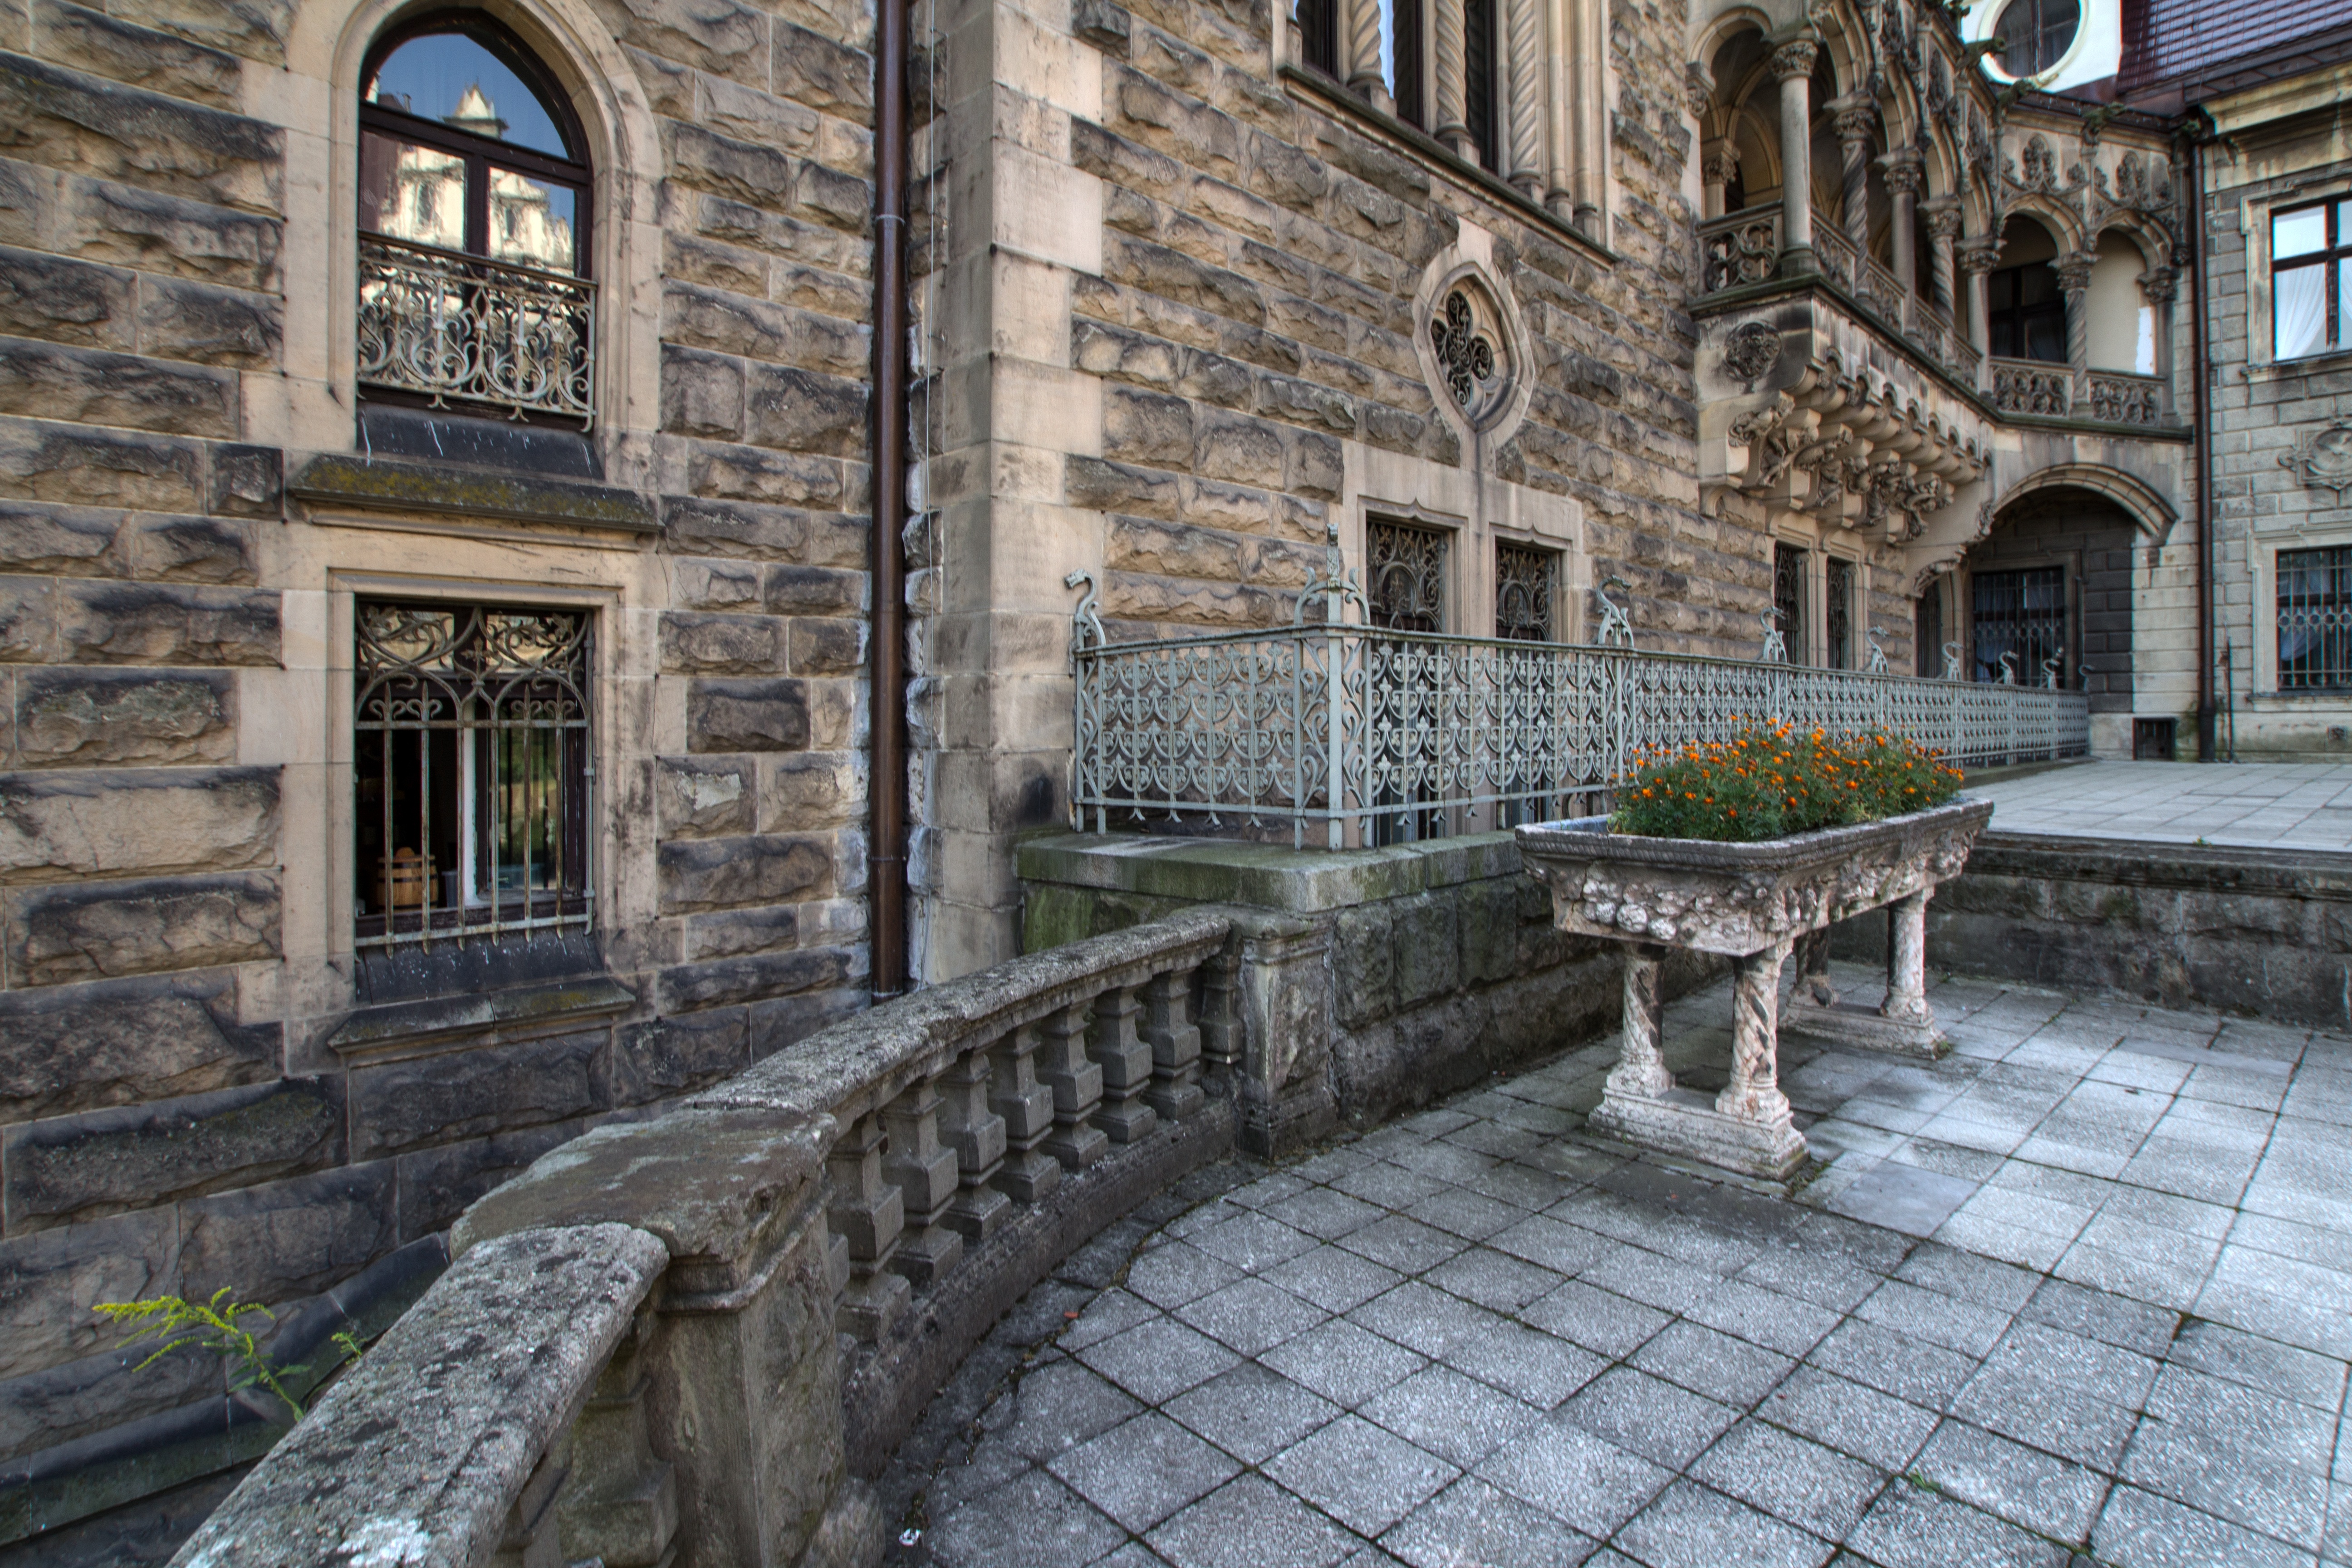
architecture, street, mansion, house, town, palace, alley, home, wall, castle, landmark, facade, tourism, waterway, courtyard, monastery, history, estate, silesia, urban area, ancient history, sabine, moszna, neorenesans